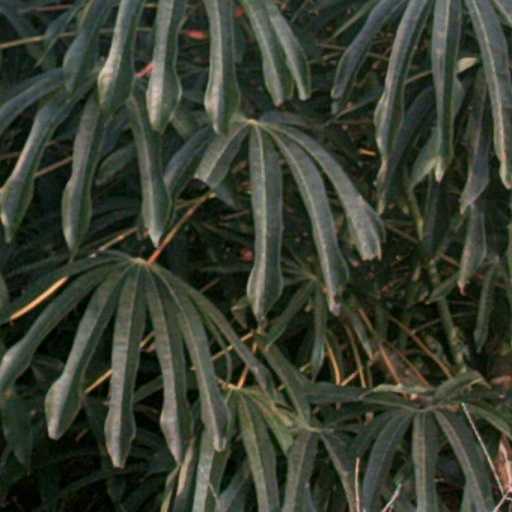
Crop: cassava